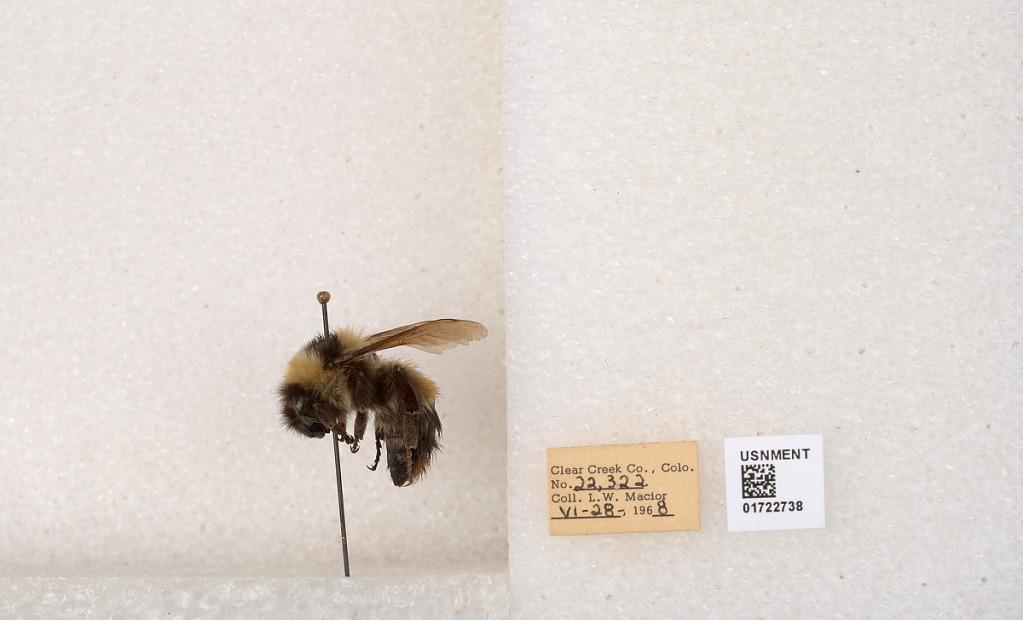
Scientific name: Bombus kirbyellus
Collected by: L. Macior
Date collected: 1968-6-28
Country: United States
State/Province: Colorado
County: Clear Creek
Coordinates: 39.6891, -105.644